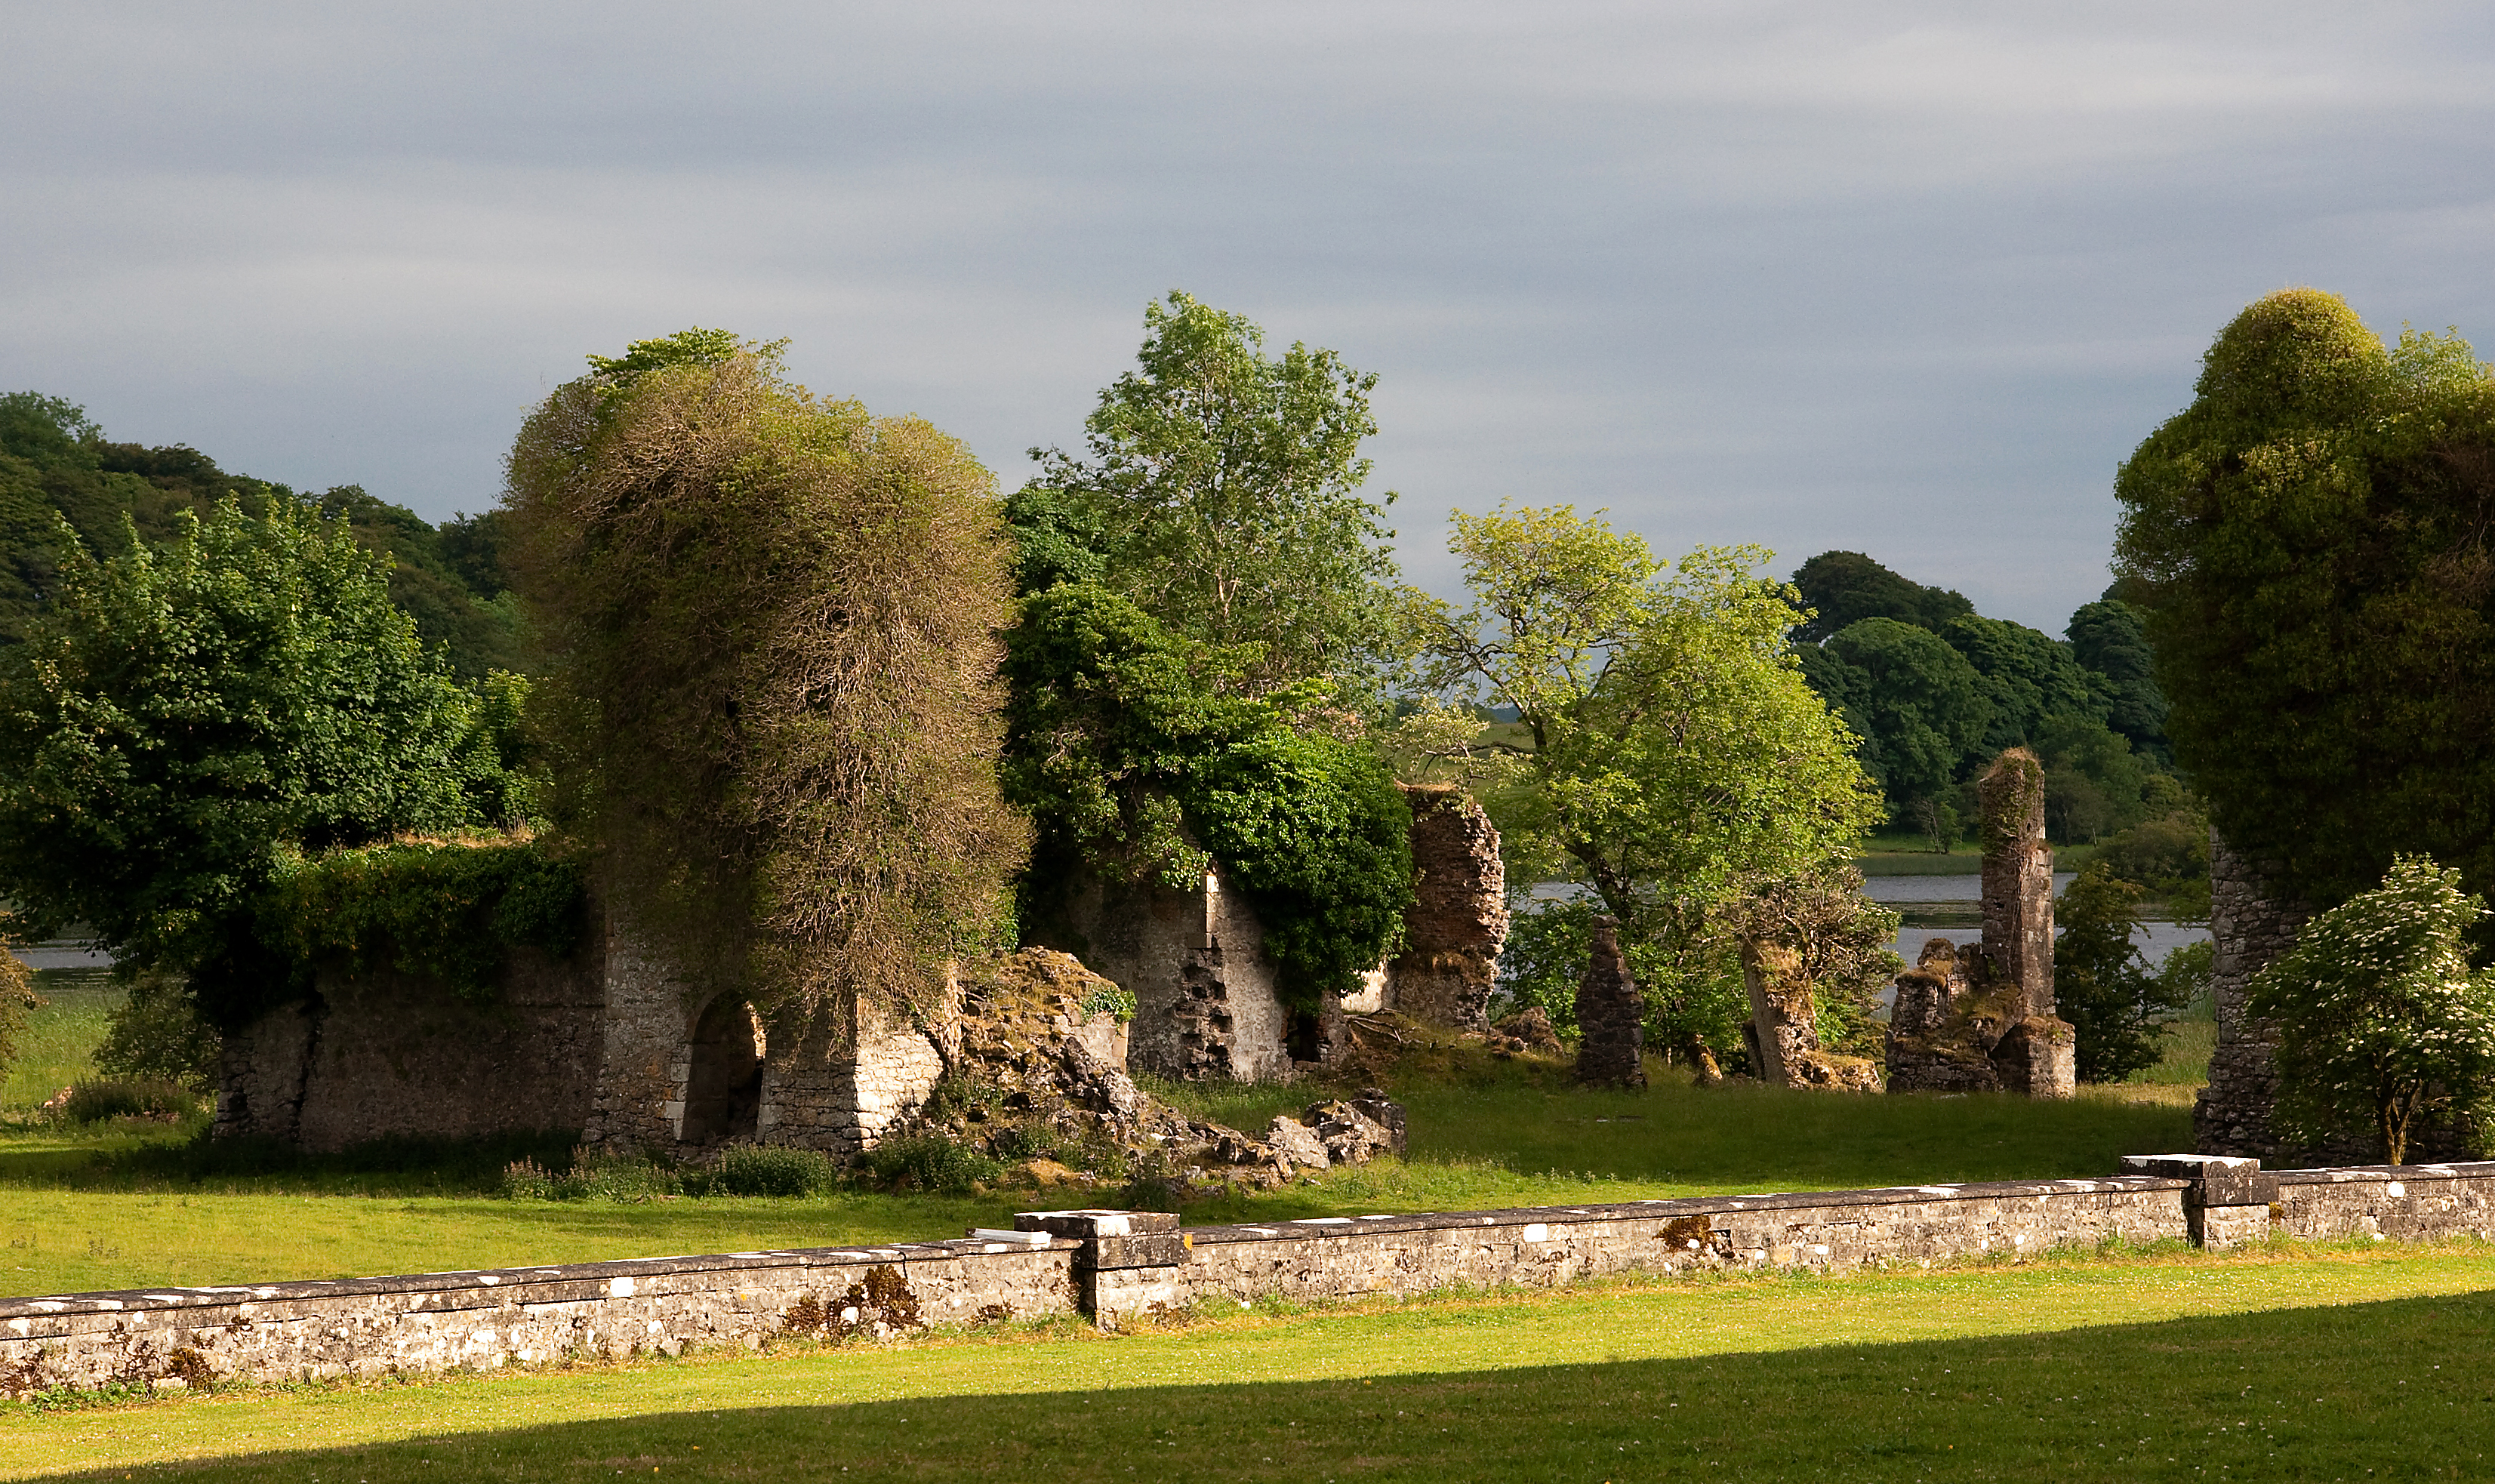
landscape, tree, grass, light, lawn, flower, chateau, park, scenery, castle, garden, ruins, ireland, abbey, estate, countysligo, knightstemplar, rural area, woody plant